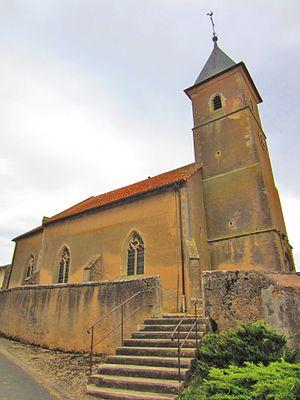
Eglise Baudrecourt
Baudrecourt est une commune française, située dans le département de la Moselle, en région Grand Est.
Cet article recense les monuments historiques français classés en 1889.
Cet article recense les monuments historiques de la Moselle, en France.